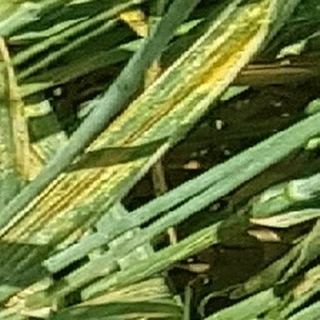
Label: wheat_yellow_rust